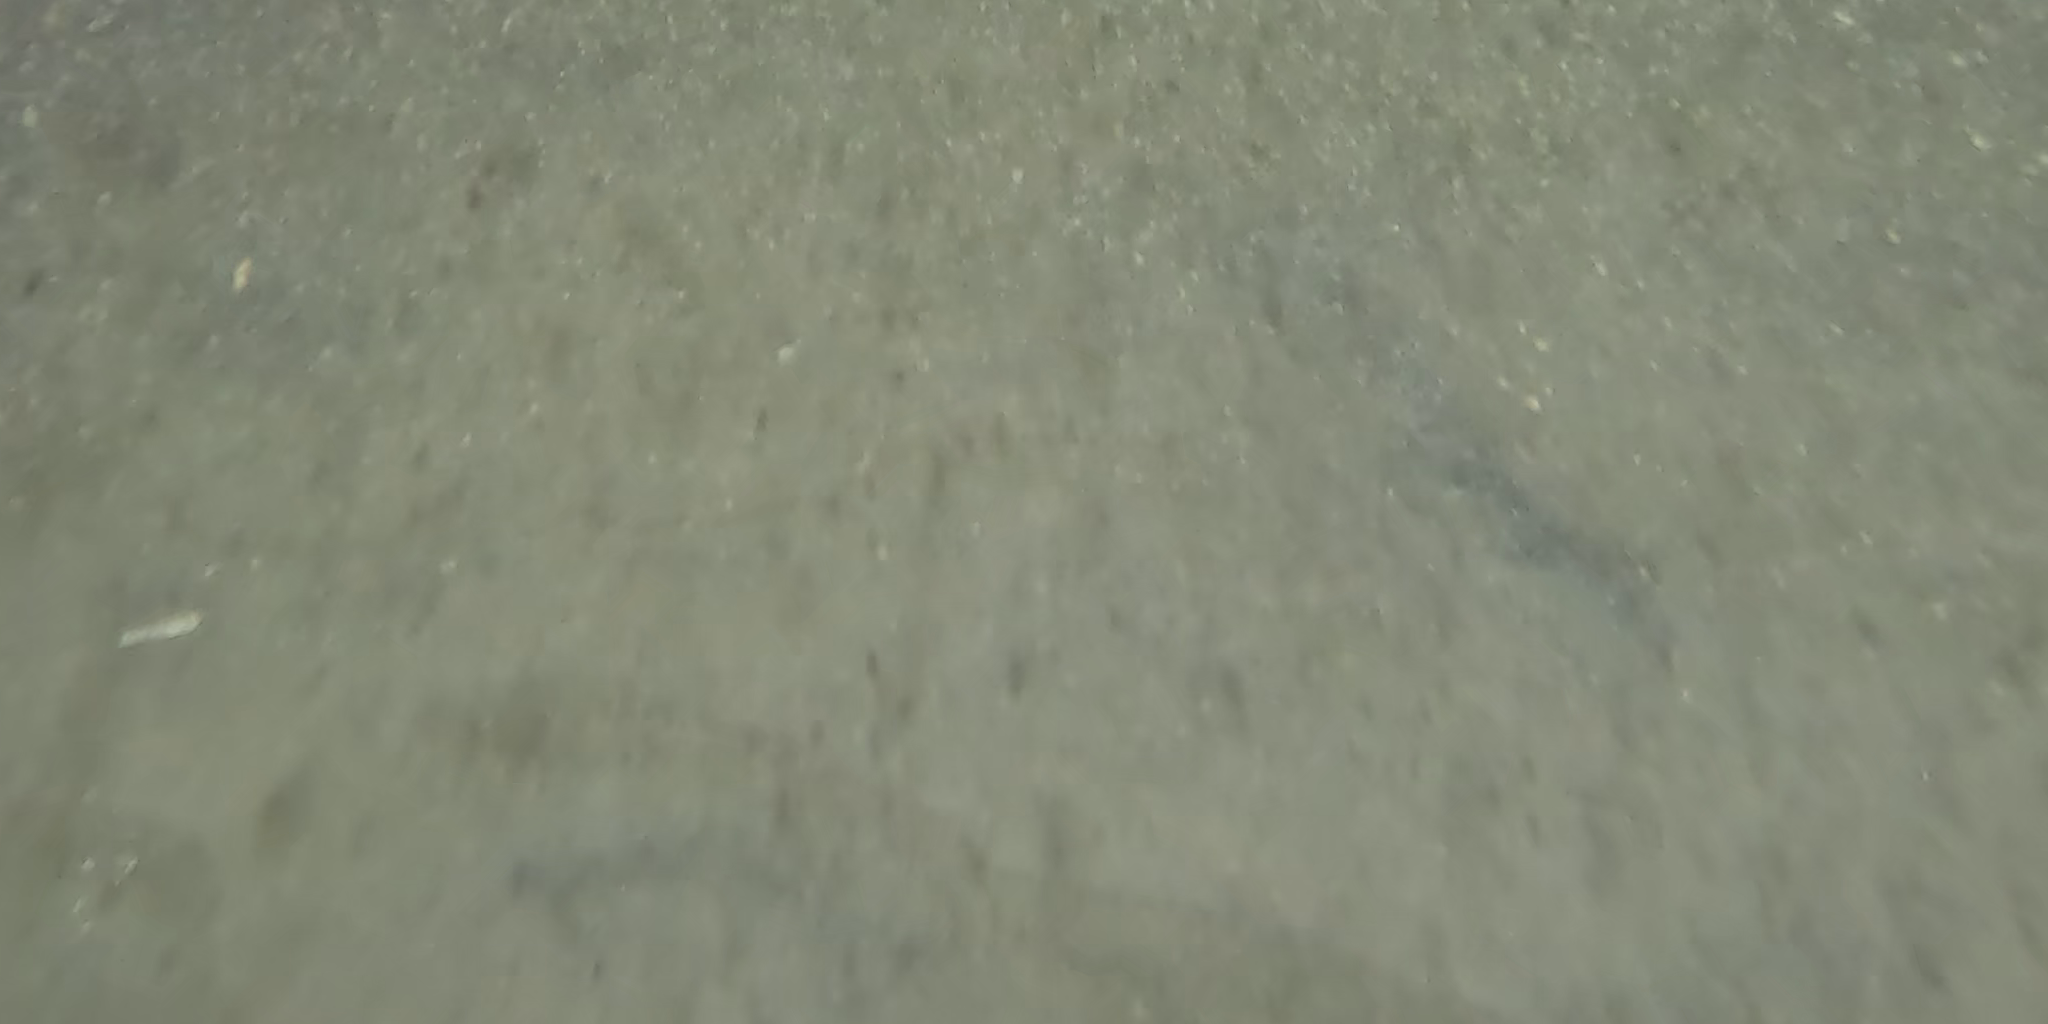
Seabed habitat: sand